Sabatinca aurella

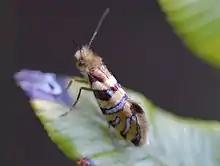
"Sabatinca aurella"

The larvae of this species are variable in appearance but tend to be coloured yellow-green with greyish patches.